Horace Annesley Vachell

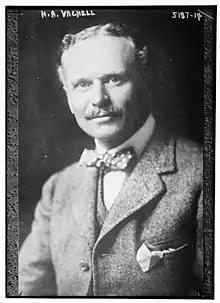
Vachell ca. 1920

Horace Annesley Vachell (30 October 1861 – 10 January 1955) was a prolific English writer of novels, plays, short stories, essays and autobiographical works.